List of mammals of Albania

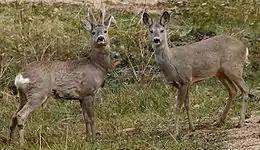
Roe deer

The even-toed ungulates are ungulates whose weight is borne about equally by the third and fourth toes, rather than mostly or entirely by the third as in perissodactyls. There are about 220 artiodactyl species, including many that are of great economic importance to humans.